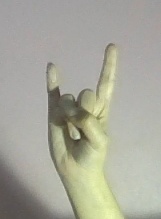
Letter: la